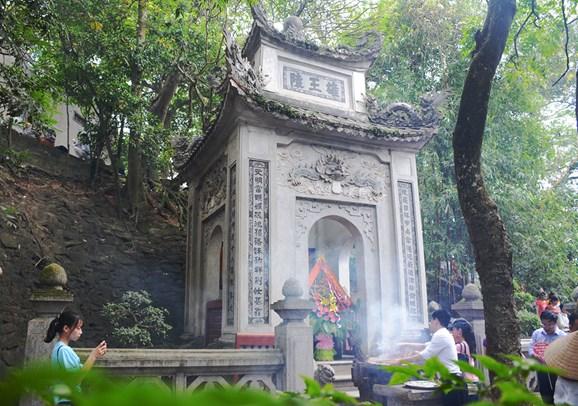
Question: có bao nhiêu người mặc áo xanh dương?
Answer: có hai người mặc áo xanh dương